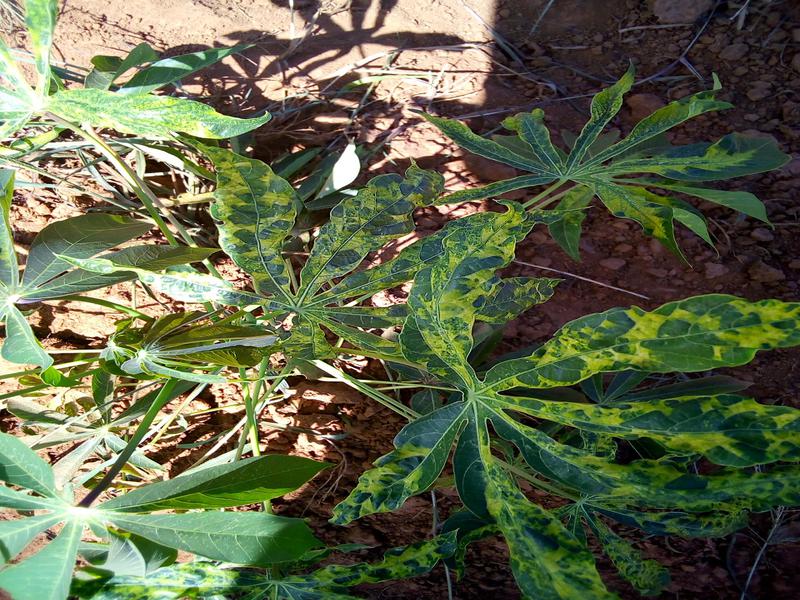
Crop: cassava
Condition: mosaic_disease